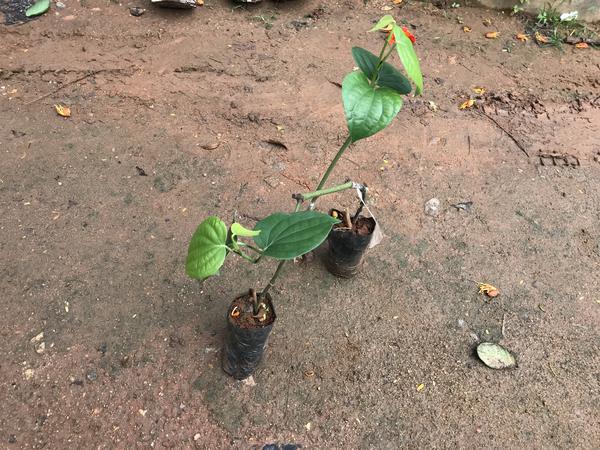
Plant: Pepper